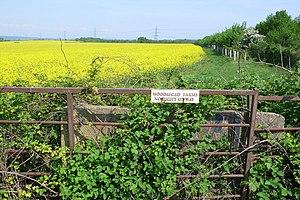
Le droit de passage est un terme utilisé pour décrire «le droit légal, établi par l'usage ou la concession, de passer selon un itinéraire spécifique par des terrains ou des biens appartenant à un autre», ou «un chemin ou une voie faisant l'objet d'un tel droit». Un droit d'accès similaire existe également sur certains terrains publics. Au Canada, en Australie et en Nouvelle-Zélande, ces terres peuvent également être appelées Terres de la Couronne.